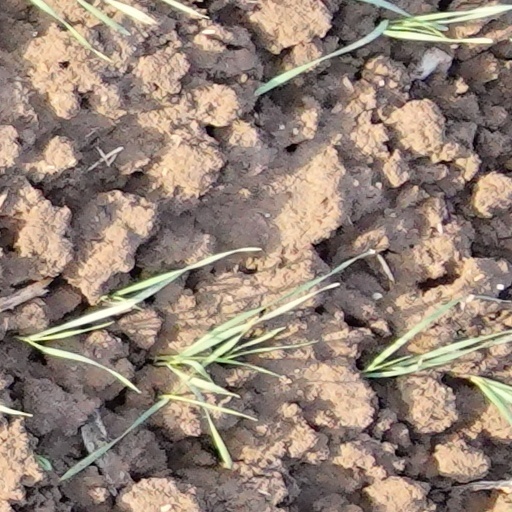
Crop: wheat